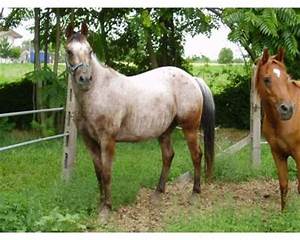
Label: cavallo